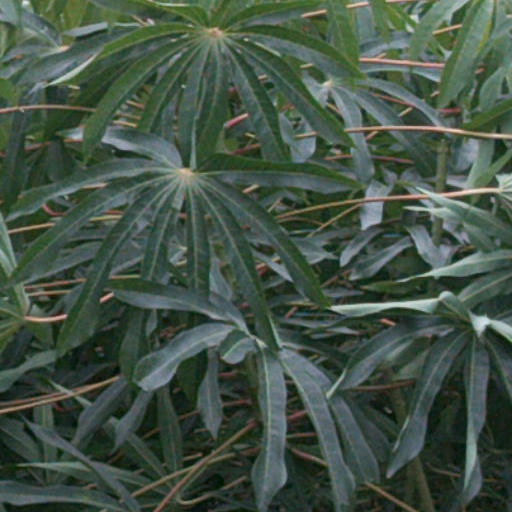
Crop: cassava